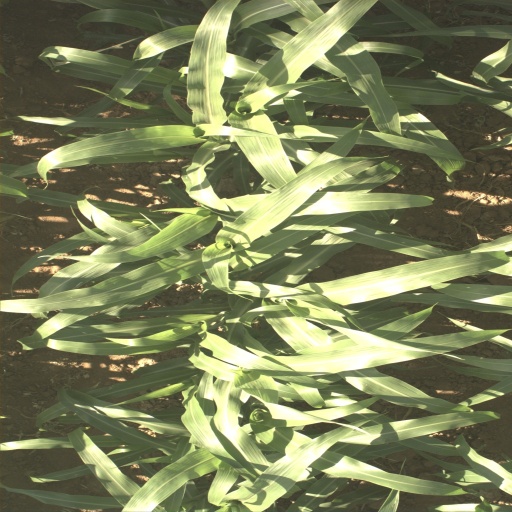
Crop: sorghum